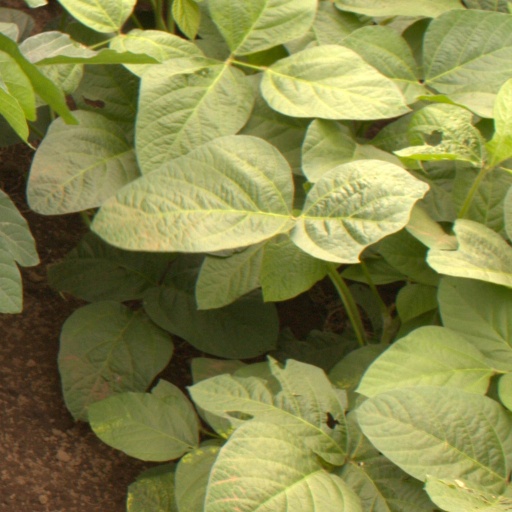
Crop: soybean